Demographics of Istanbul

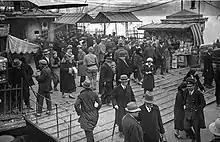
People at the commuter ferry quay of Karaköy in Istanbul in the 1930s

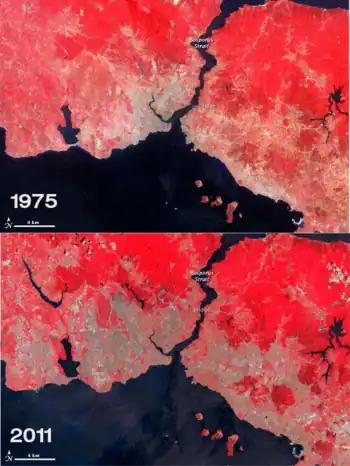
Two maps comparing the size of urban areas in Istanbul (indicated as the grey zones) in 1975 and 2011

Throughout most of its history, Istanbul has ranked among the largest cities in the world. By 500 CE, Constantinople had somewhere between 400,000 and 500,000 people, edging out its predecessor, Rome, for world's largest city. Constantinople jostled with other major historical cities, such as Baghdad, Chang'an, Kaifeng and Merv for the position of world's most populous city until the 12th century. It never returned to being the world's largest, but remained Europe's largest city from 1500 to 1750, when it was surpassed by London.